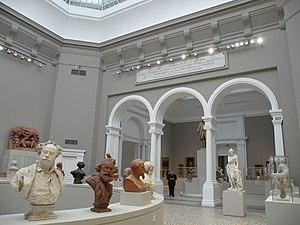
Musée des Beaux-Arts de Valenciennes
Valenciennes est une commune française, historiquement capitale du comté du Hainaut français et aujourd'hui sous-préfecture du département du Nord, en région Hauts-de-France.